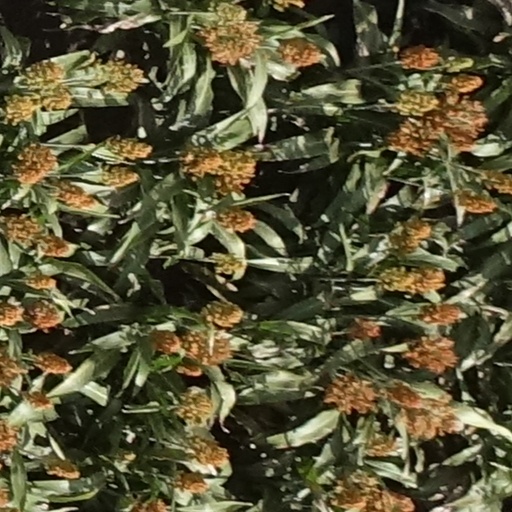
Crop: sorghum